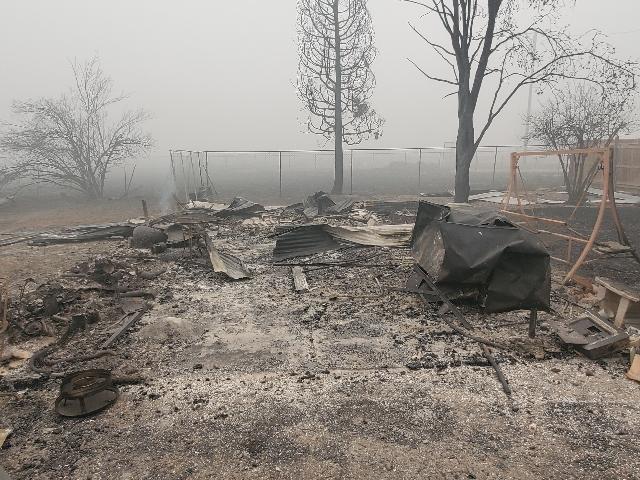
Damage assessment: destroyed